Stars of the Russian Ballet

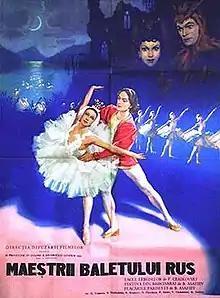
Film poster

Stars of the Russian Ballet is a 1953 Soviet ballet film trilogy, featuring abridged versions of "Swan Lake", "The Fountain of Bakhchisarai" and "Flames of Paris". The film headlined world-renowned ballerinas Maya Plisetskaya and Galina Ulanova, and was directed by Gerbert Rappaport. It was entered into the 1954 Cannes Film Festival.